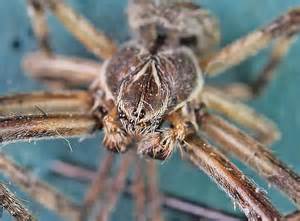
Label: ragno